Traugott von Sauberzweig

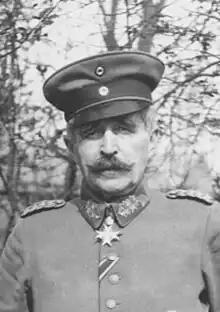

Traugott Martin von Sauberzweig (October 28, 1863 to April 14, 1920, in Kassel) was a Prussian "Generalleutnant" (Lieutenant General) who served on both the Eastern and Western Front in the German Army during World War I. In 1915 he had been Military Governor of Brussels in the days of Edith Cavell's execution, and in connection with this tragedy his name was prominently mentioned. The Cavell case was the reason that von Sauberzweig was supplanted. He served as chief of staff on the 8th Army in Ukraine in 1916 and was awarded the "Pour le Mérite" on 6 September 1917.